Dagen H

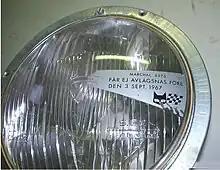
Headlamp sold in Sweden not long before Dagen H. Opaque decal blocks the lens portion that would provide low beam upkick to the right, and bears warning "Not to be removed before 3 September 1967".

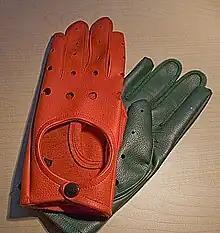
A pair of coloured gloves used in 1967 by Swedish authorities in order to remind drivers they should drive on the right as the traffic was changed

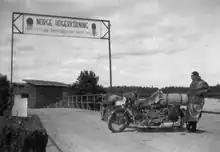
Sign at the border crossing in four languages reminding of the right hand drive in Norway

However, the change was unpopular; in a 1955 referendum, 83 percent voted to keep driving on the left. Nevertheless, the Riksdag approved Prime Minister Tage Erlander's proposal on 10 May 1963 of right-hand traffic beginning in 1967, as the number of cars on the road tripled from 500,000 to 1.5 million and was expected to reach 2.8 million by 1975. The Swedish Commission for the Introduction of Right-Hand Driving ("Statens högertrafikkommission", HTK) was established to oversee the change. It also began implementing a four-year education programme on the advice of psychologists.